Inter-Enterprise Strike Committee

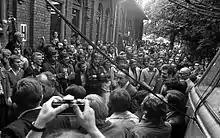
Government delegates: Mieczysław Jagielski and Tadeusz Fiszbach and Klemens Gniech (Lenin Shipyard manager) arriving for negotiations with MKS

On the day that the committee was formed, August 17, MKS posted a handwritten list of twenty-one demands in the shipyard. These demands were far broader and all-encompassing that the original postulates of the Gdańsk strikers, pushing for free trade unions and the legal right to strike, an end to the repression of independent activists, improvement of health care services, and the increased availability of basic consumer goods and foodstuffs, amongst other things. In these demands, the workers were calling on the government to protect the constitutional rights of the Polish people, and take steps to improve the low standard of living of blue-collar citizens. After weeks of negotiations with Wałęsa and his MKS, the Communist party first secretary Edward Gierek was forced to accede to all twenty-one of the strikers' demands, signing the Gdańsk Agreement on August 31, which allowed workers the right to strike and organise independent unions.